Culworth

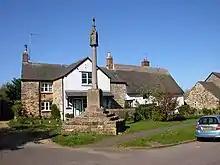
Culworth war memorial: a 20th-century Gothic Revival shaft and top on the steps and base of a former Medieval preaching cross or market cross

The parish's common fields were enclosed by agreement in 1612. Most of the ridge and furrow pattern of the common fields is still visible.